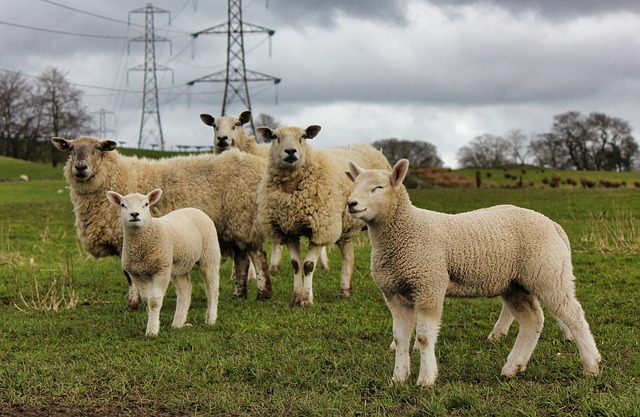
Label: pecora